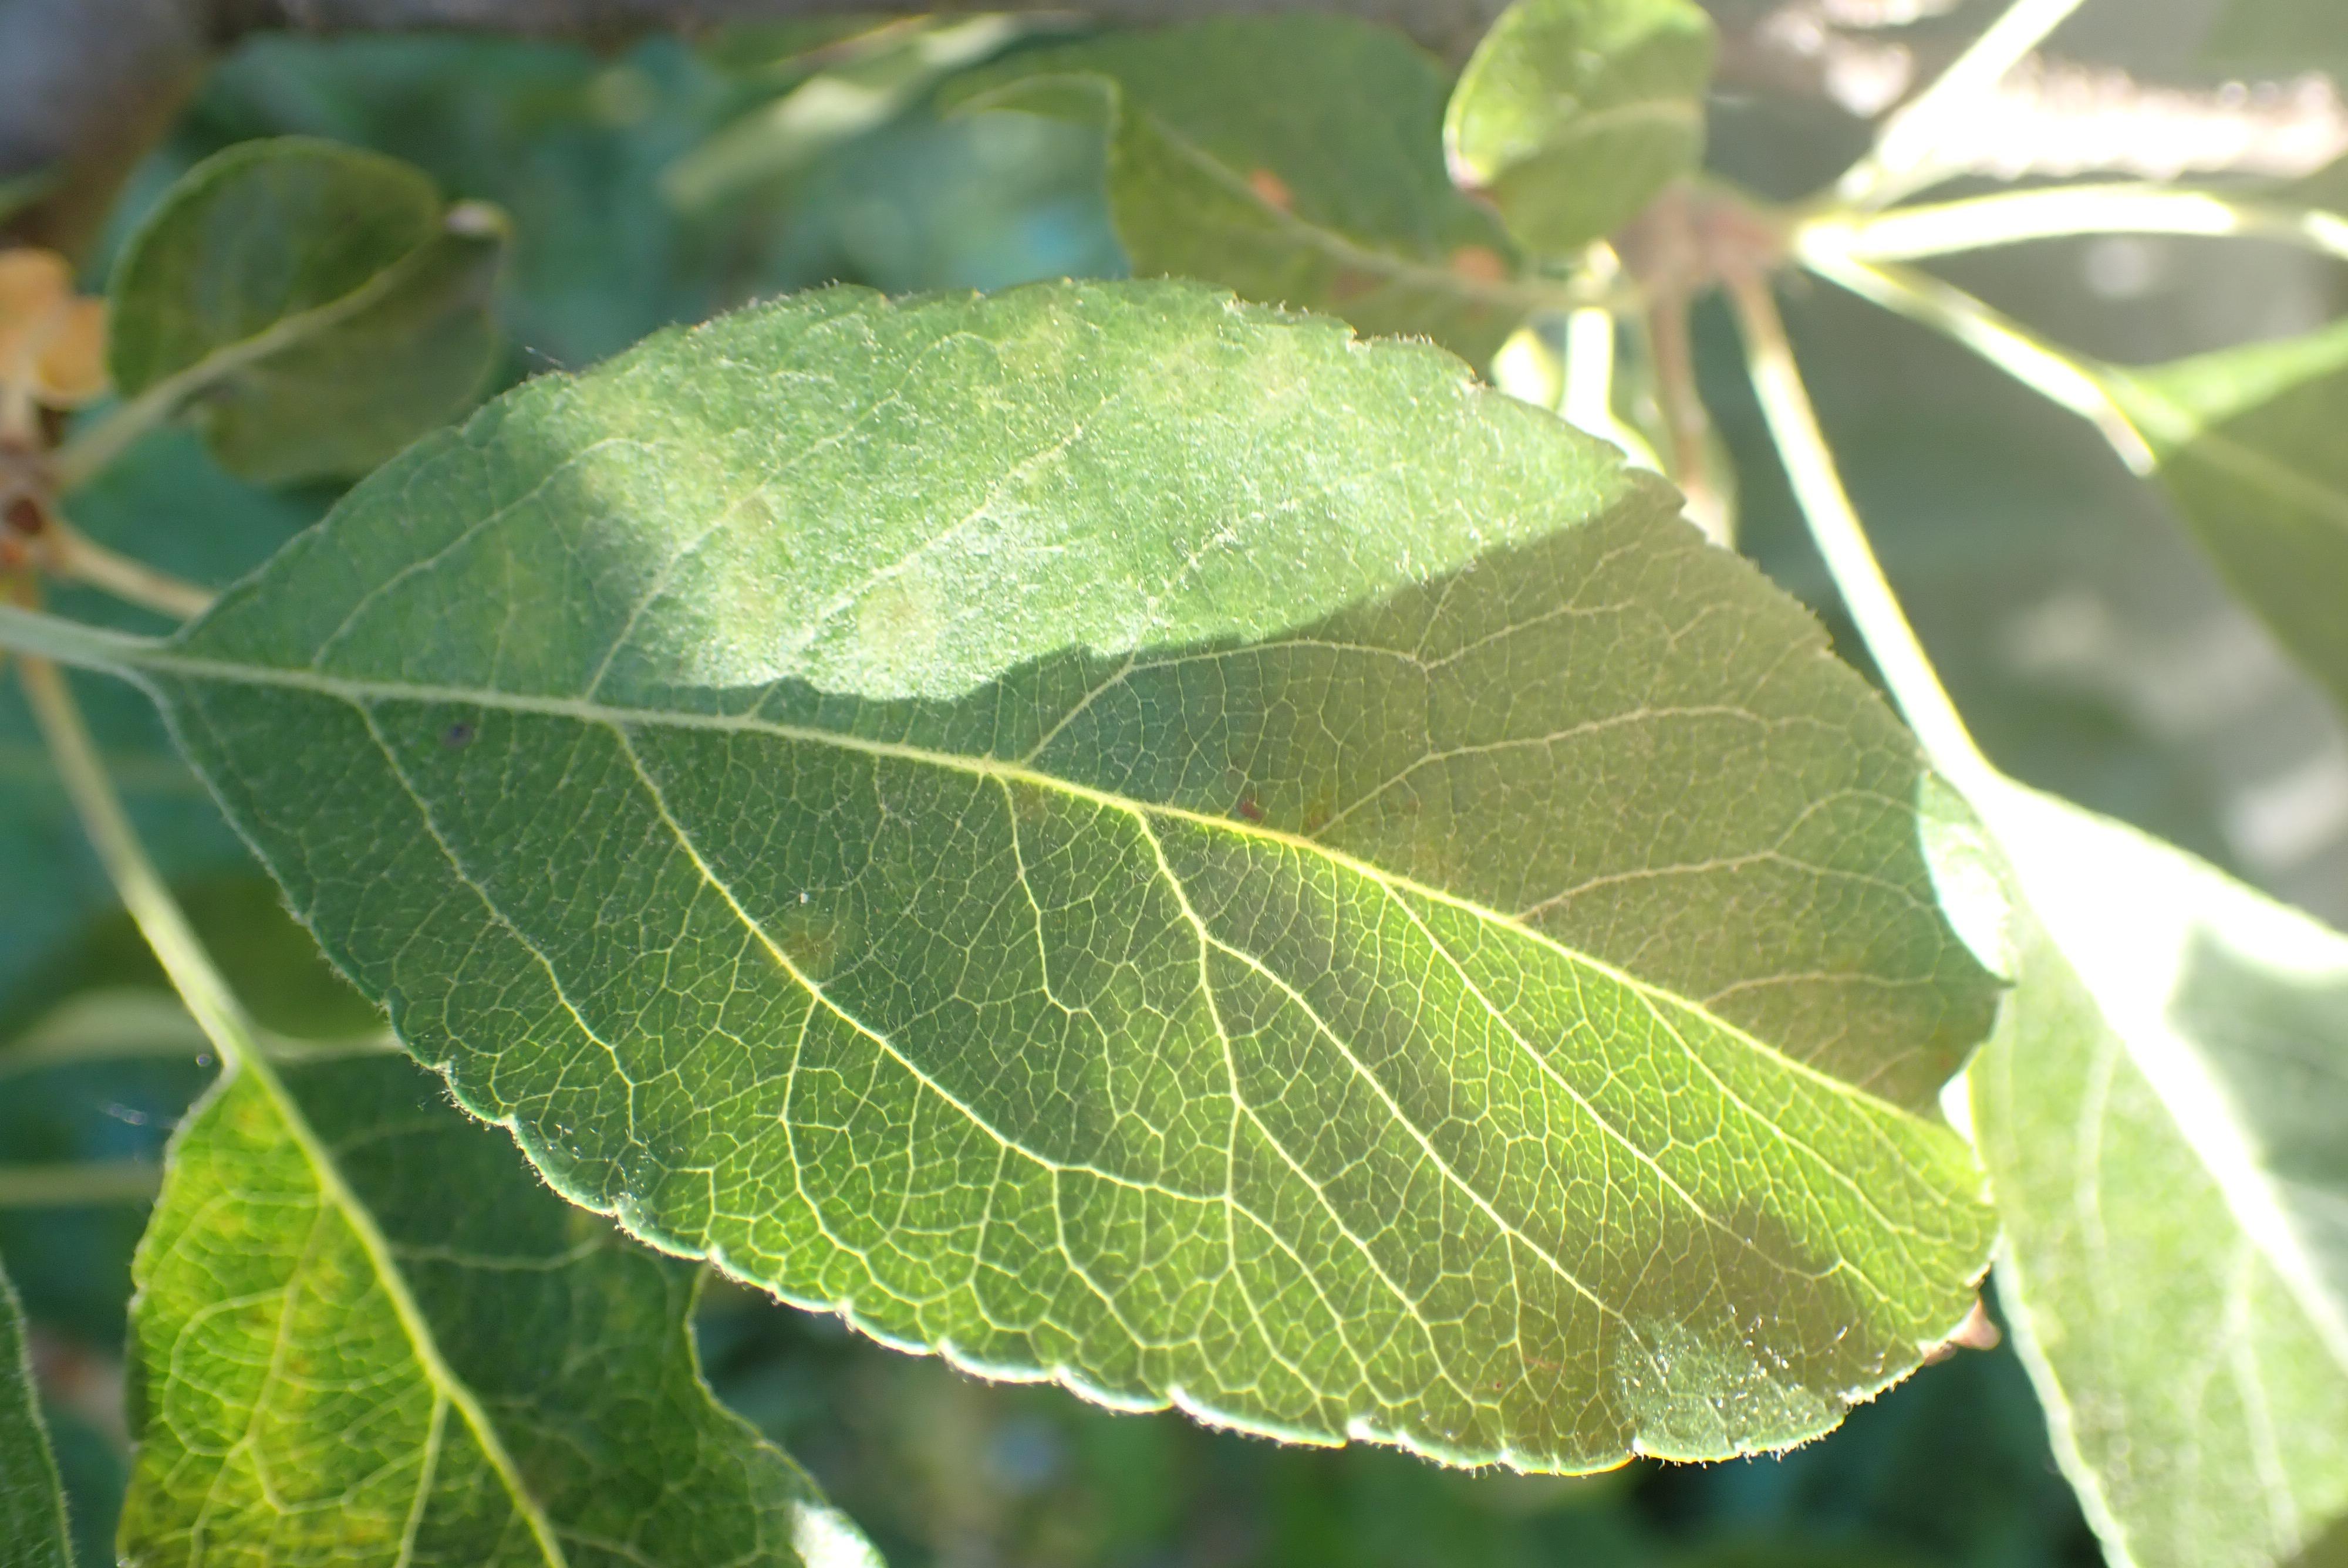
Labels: scab